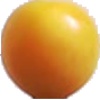
Label: cherry_wax_yellow